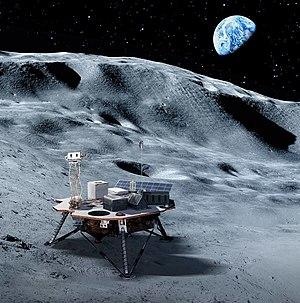
Le programme Artemis est un programme spatial habité de la NASA, l'agence spatiale américaine, dont l'objectif est d'amener un équipage sur le sol lunaire d'ici 2024. À l'instigation du président américain Donald Trump, la date du retour de l'homme sur la Lune, que la NASA avait fixée à 2028 sans programmation clairement définie, a été avancée de quatre ans en avril 2019 avec des objectifs qui ont été précisés donnant naissance au programme Artemis. Celui-ci doit déboucher sur une exploration durable de notre satellite c'est-à-dire l'organisation de missions régulières dont l’aboutissement serait l'installation d'un poste permanent sur la Lune. Le programme doit également permettre de tester et mettre au point les équipements et procédures qui seront mises en œuvre au cours des futures missions avec équipage à la surface de la planète Mars.